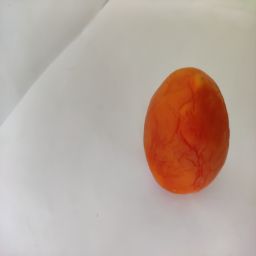
Crop: Tomato
Quality: Old